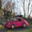
Label: automobile